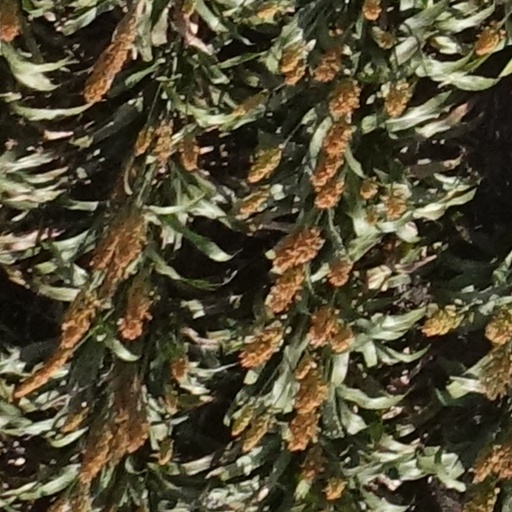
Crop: sorghum